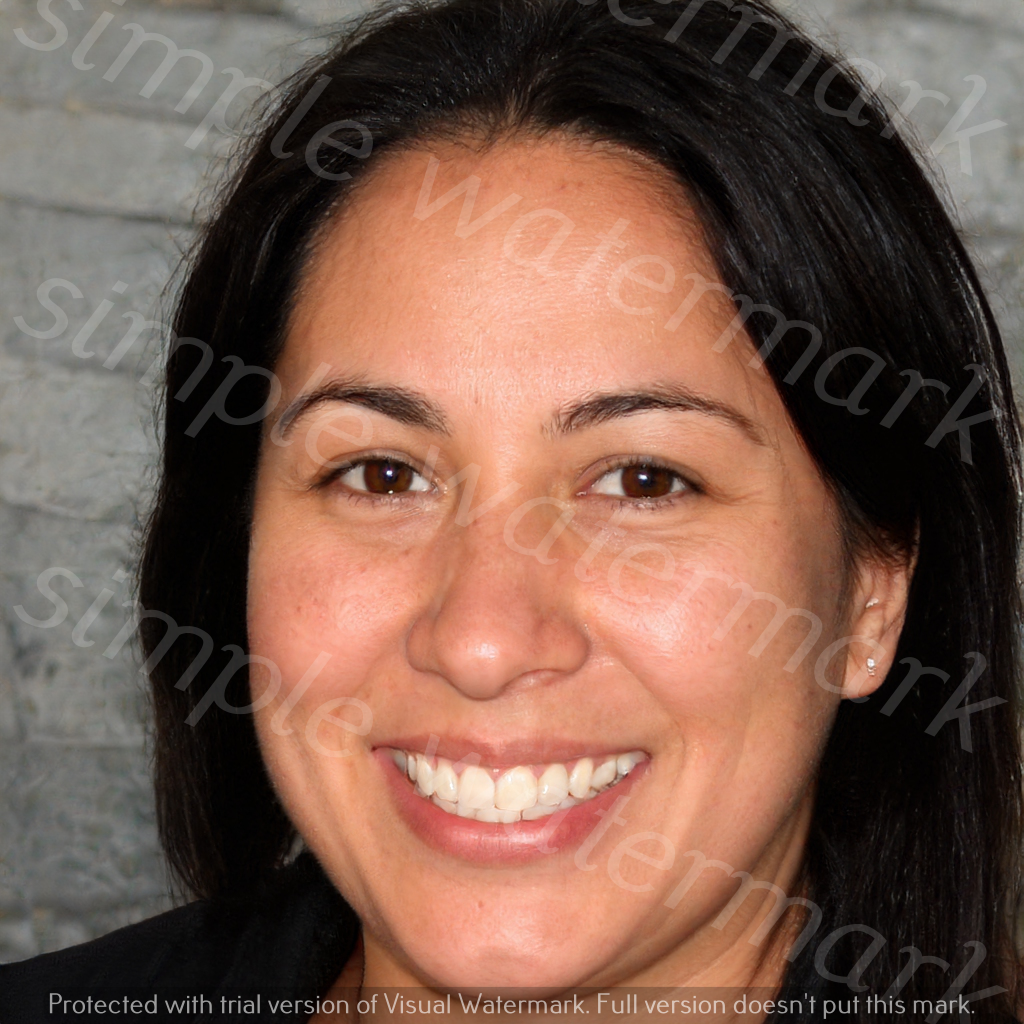
Label: Watermark